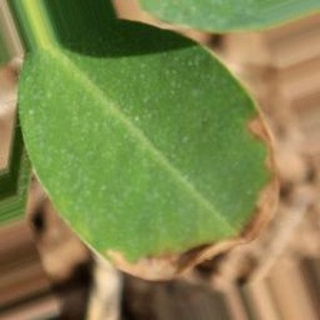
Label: healthy_groundnut